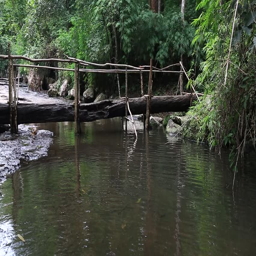
small streams as the rain falls in the tropical forest